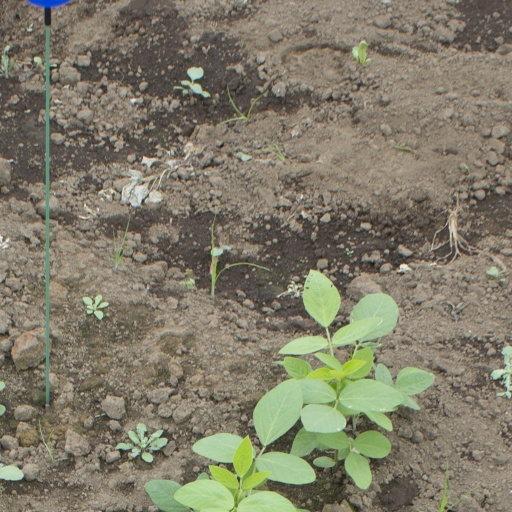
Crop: soybean